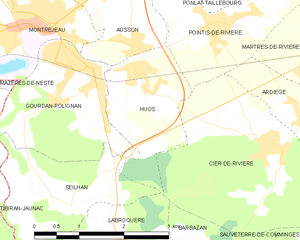
Huos est une commune française située dans le département de la Haute-Garonne, en région Occitanie.